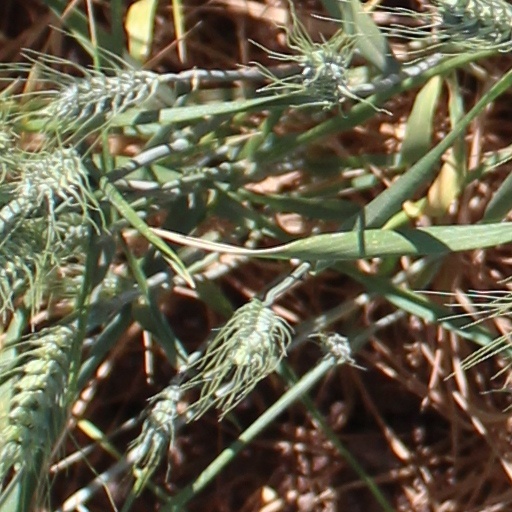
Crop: wheat